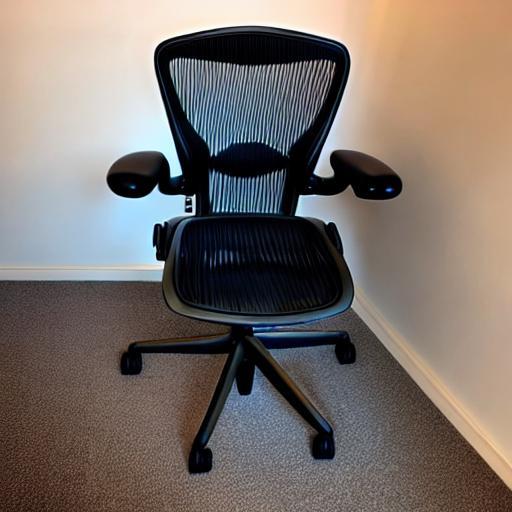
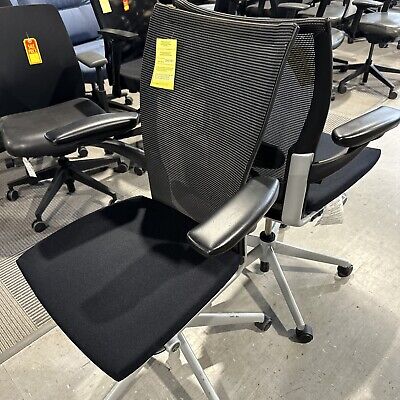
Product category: items_chair
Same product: no